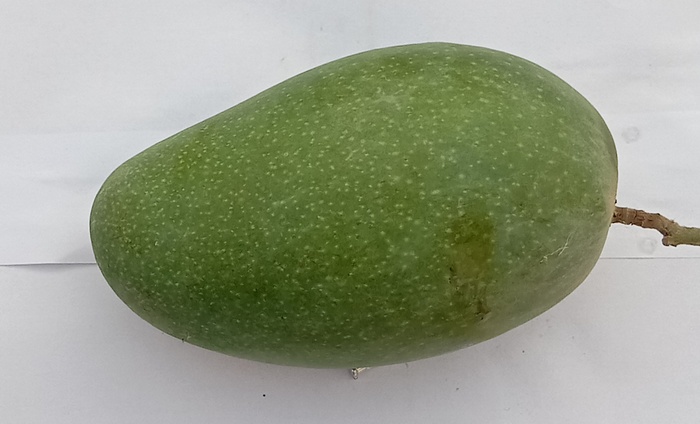
Mango variety: Dosehri